Linda M. Godwin

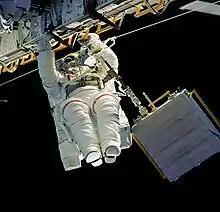
Linda Godwin performing a spacewalk on STS-76

"Atlantis" launched from Kennedy Space Center Launch Complex 39B from March 22, 1996, 08:13:04 UTC. STS-76 was the third docking mission to the Russian space station "Mir". Following rendezvous and docking with "Mir", transfer of a NASA astronaut to "Mir" for a 5-month stay was accomplished to begin a continuous presence of United States astronauts aboard "Mir" for the next two-year period. The crew also transferred of science and mission hardware, food, water and air to "Mir" and returned over of U.S. and ESA science and Russian hardware. Godwin performed a six-hour spacewalk, the first while docked to an orbiting space station, to mount experiment packages on the "Mir" docking module to detect and assess debris and contamination in a space station environment. The packages will be retrieved by a future shuttle mission. The Spacehab module carried in the Shuttle payload bay was utilized extensively for transfer and return stowage of logistics and science and also carried Biorack, a small multipurpose laboratory used during this mission for research of plant and animal cellular function. This mission was also the first flight of Kidsat, an electronic camera controlled by classroom students via a Ku-band link between JSC Mission Control and the Shuttle, which uses digital photography from the Shuttle for science and education. The STS-76 mission concluded with a successful landing at Edwards Air Force Base, California, March 31, 1996, 13:28:57 UTC after 145 orbits of the Earth, traveling in 221 hours and 15 minutes.